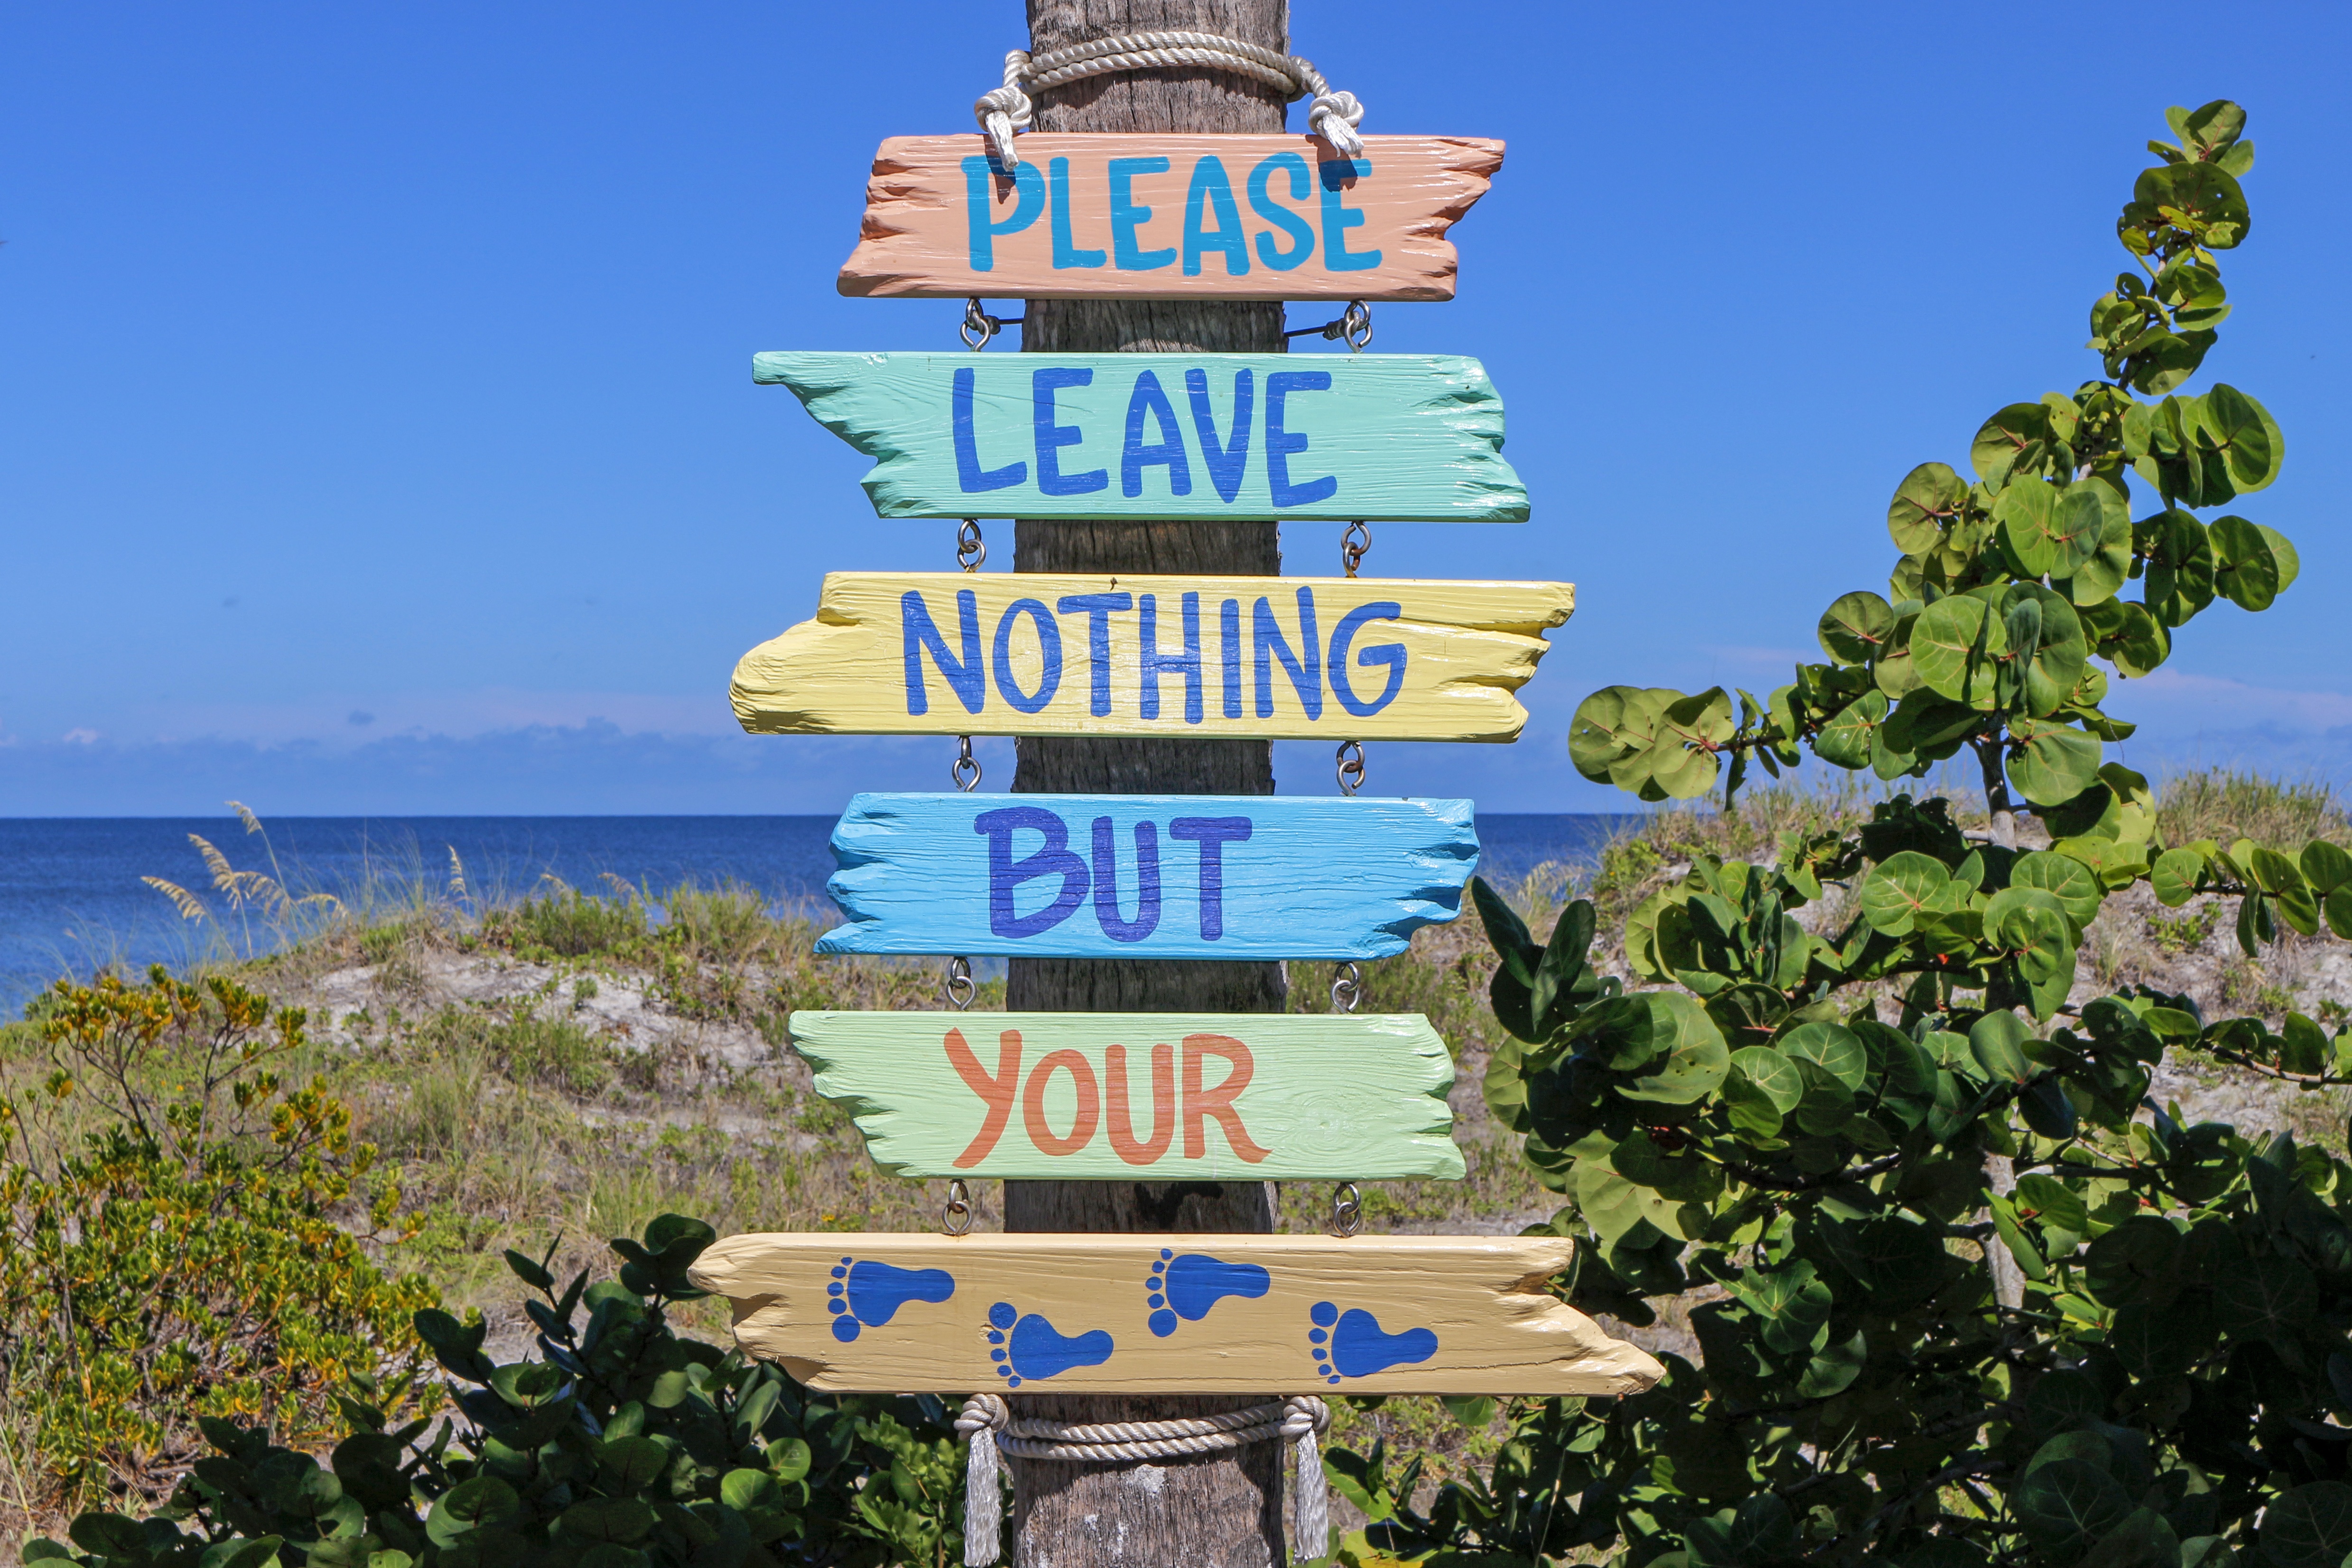
beach, sand, wood, vacation, walk, sign, tower, landmark, tourism, resort, poster, warning, english, notice, florida